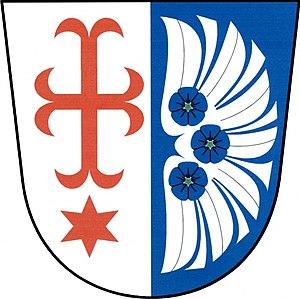
Radkovice u Hrotovic est une commune du district de Třebíč, dans la région de Vysočina, en République tchèque. Sa population s'élevait à 326 habitants en 2019.